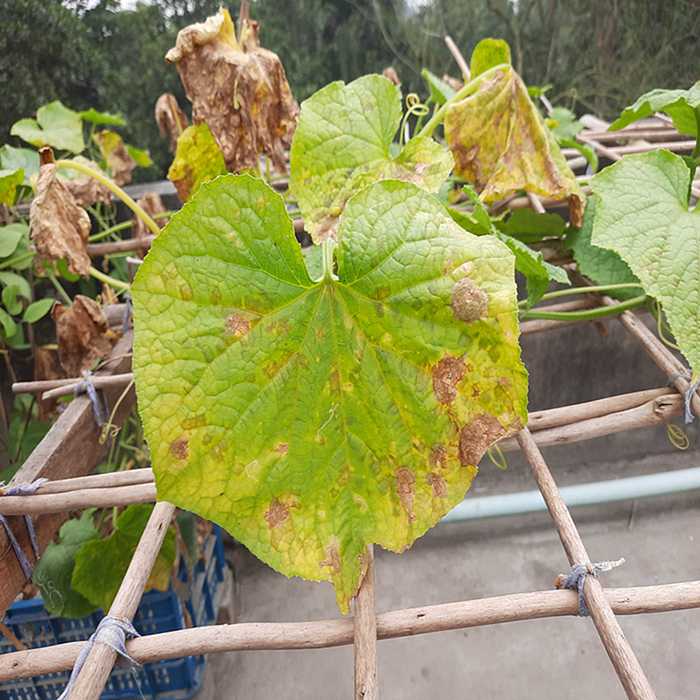
Plant: Cucumber
Label: Anthracnose lesions